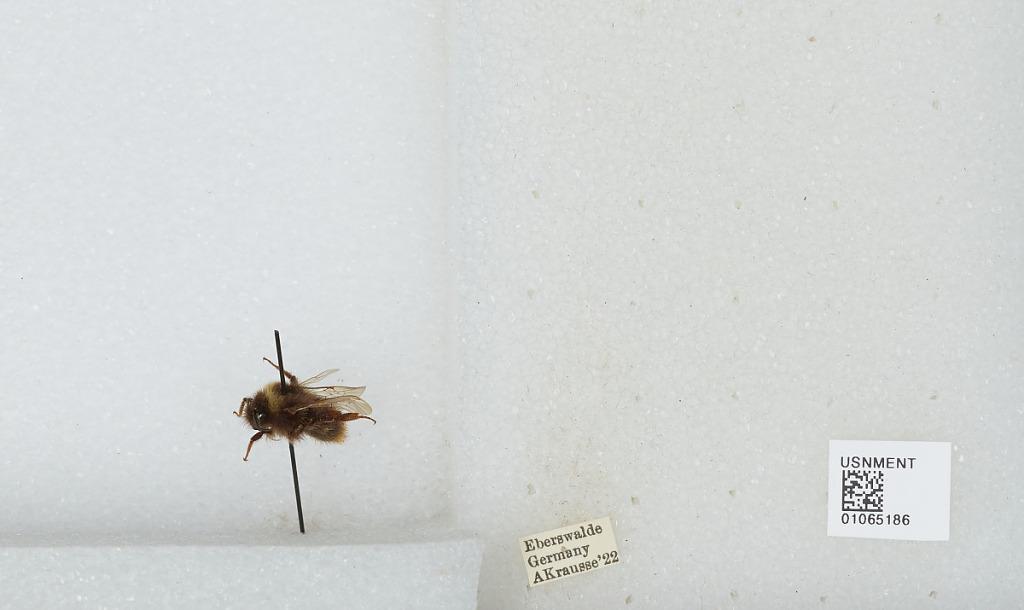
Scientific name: Bombus sp.
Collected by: A. Krausse
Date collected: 1922--
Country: Germany
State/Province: Brandenburg
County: Barnim
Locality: Eberswalde
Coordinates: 52.8356, 13.8182